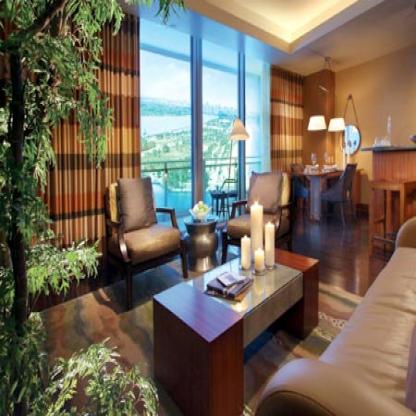
Scene: Indoor